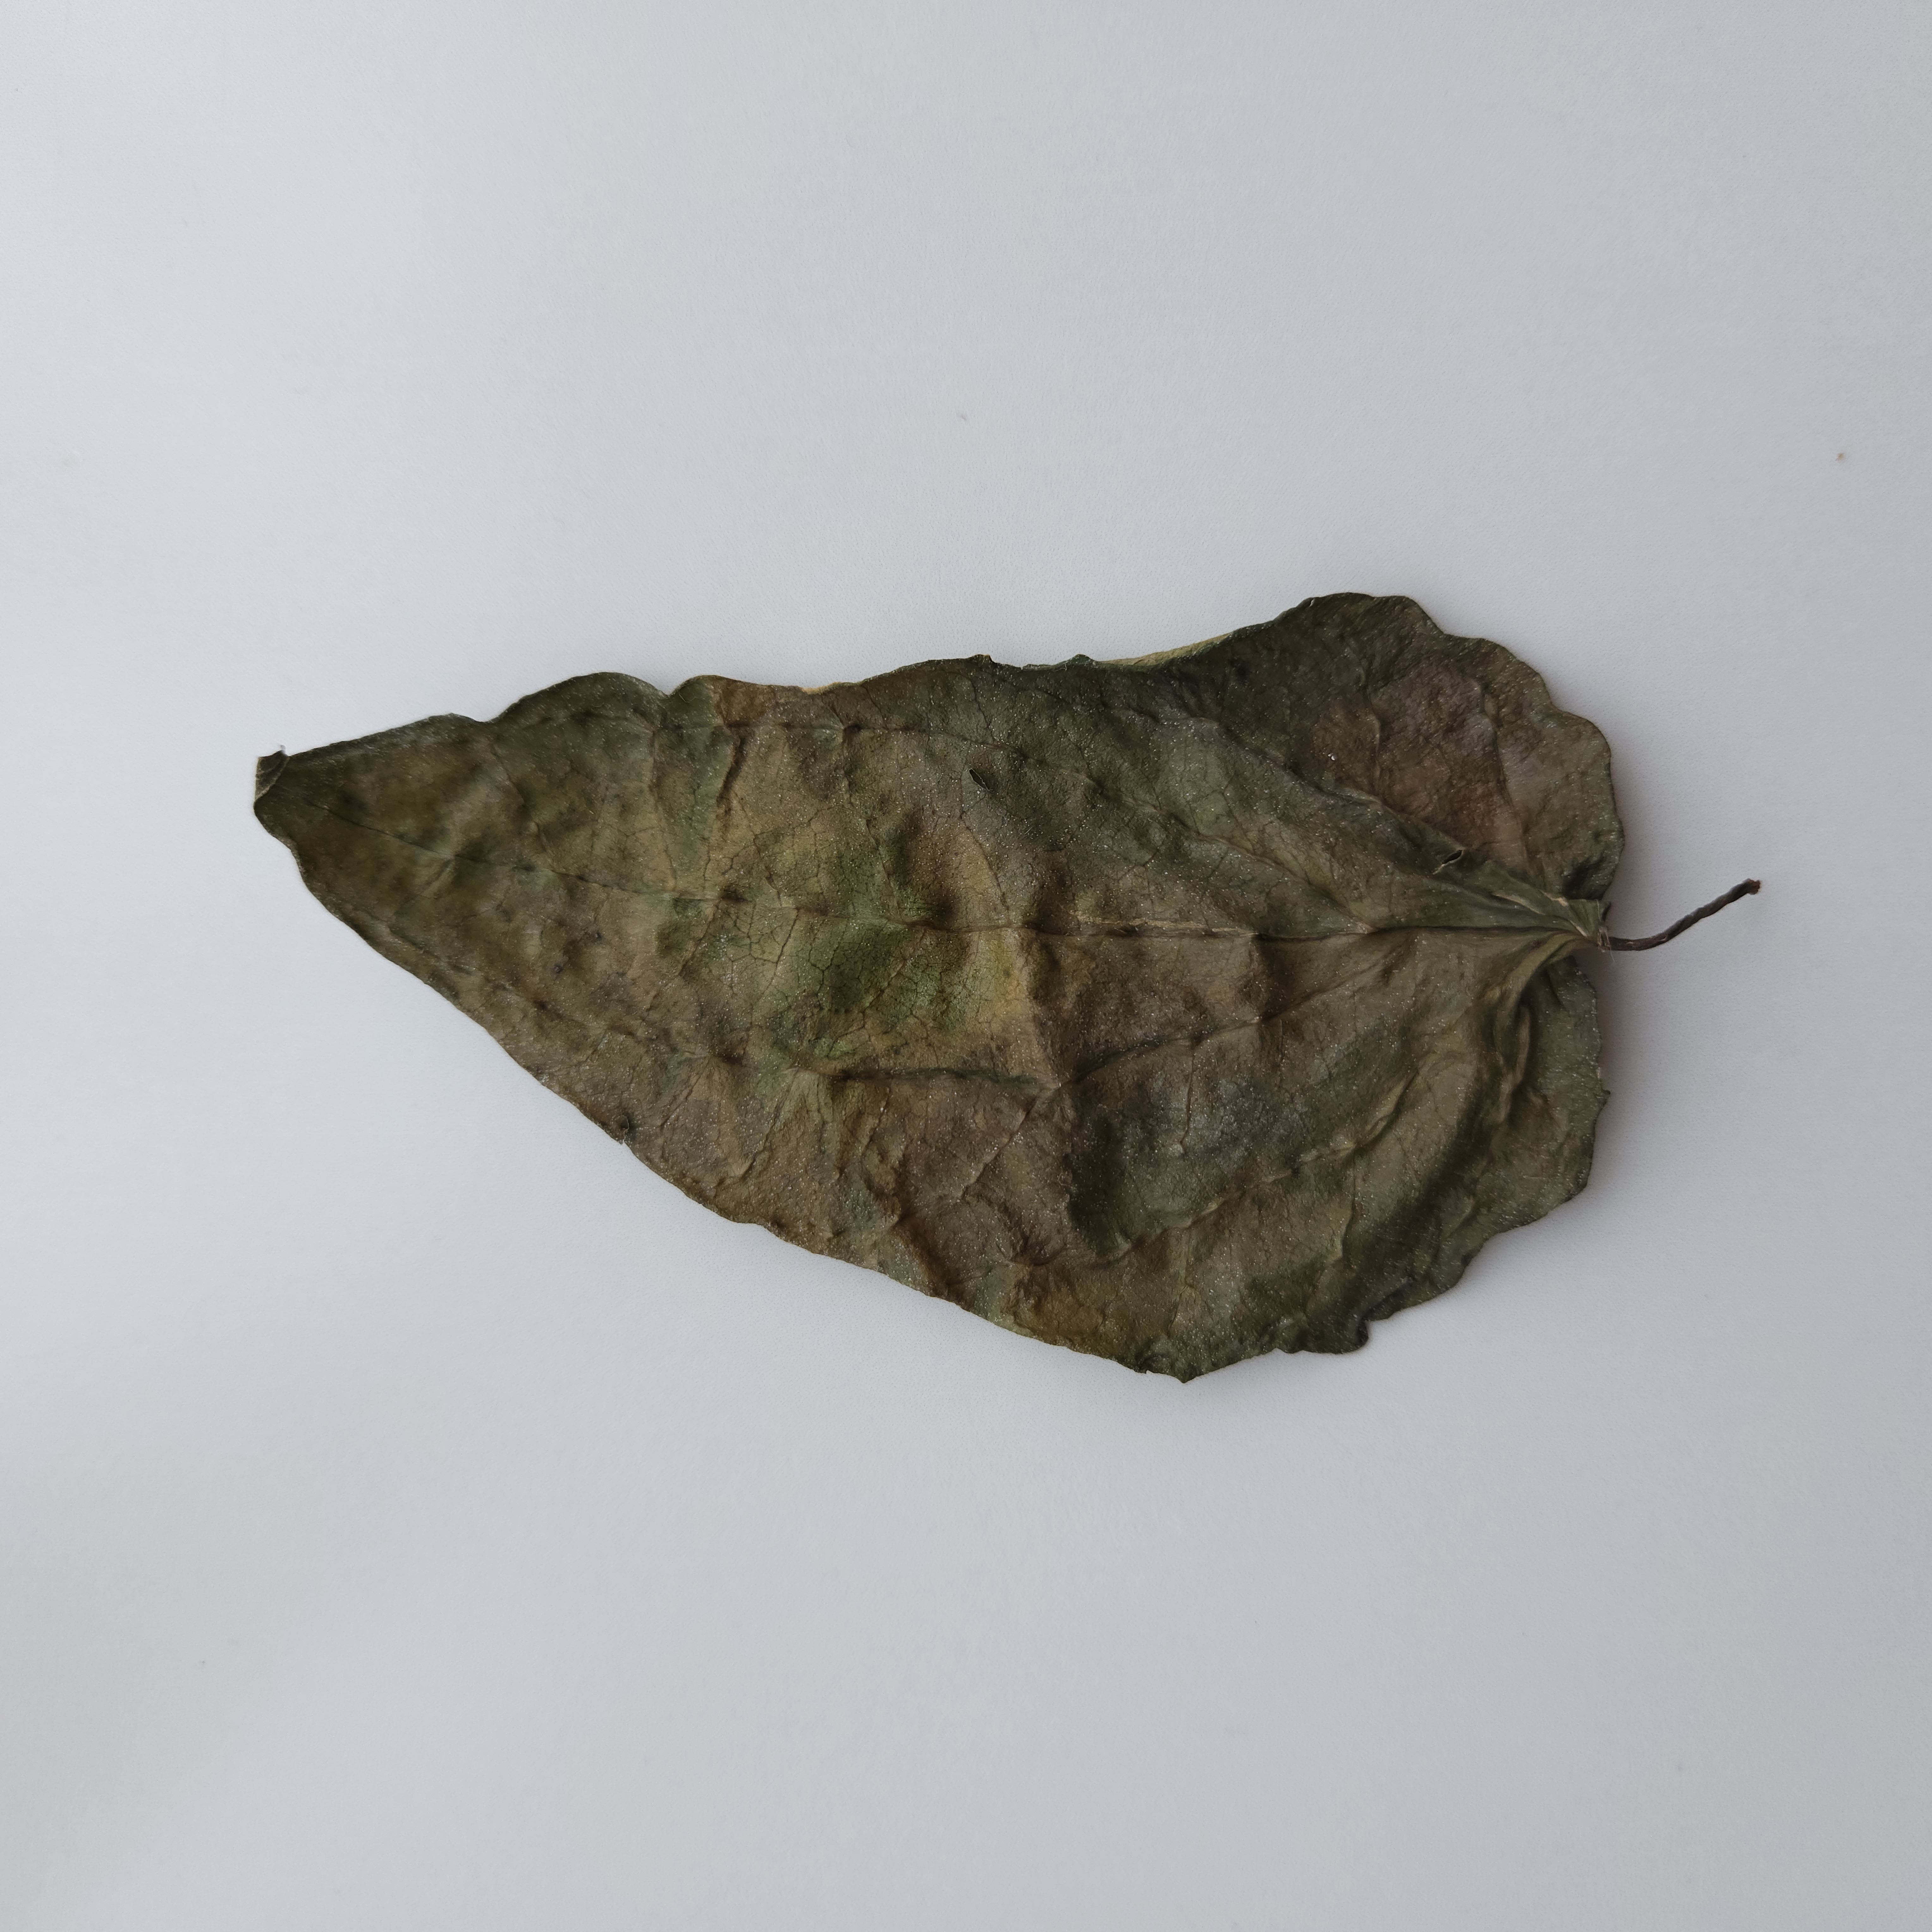
Label: Dried